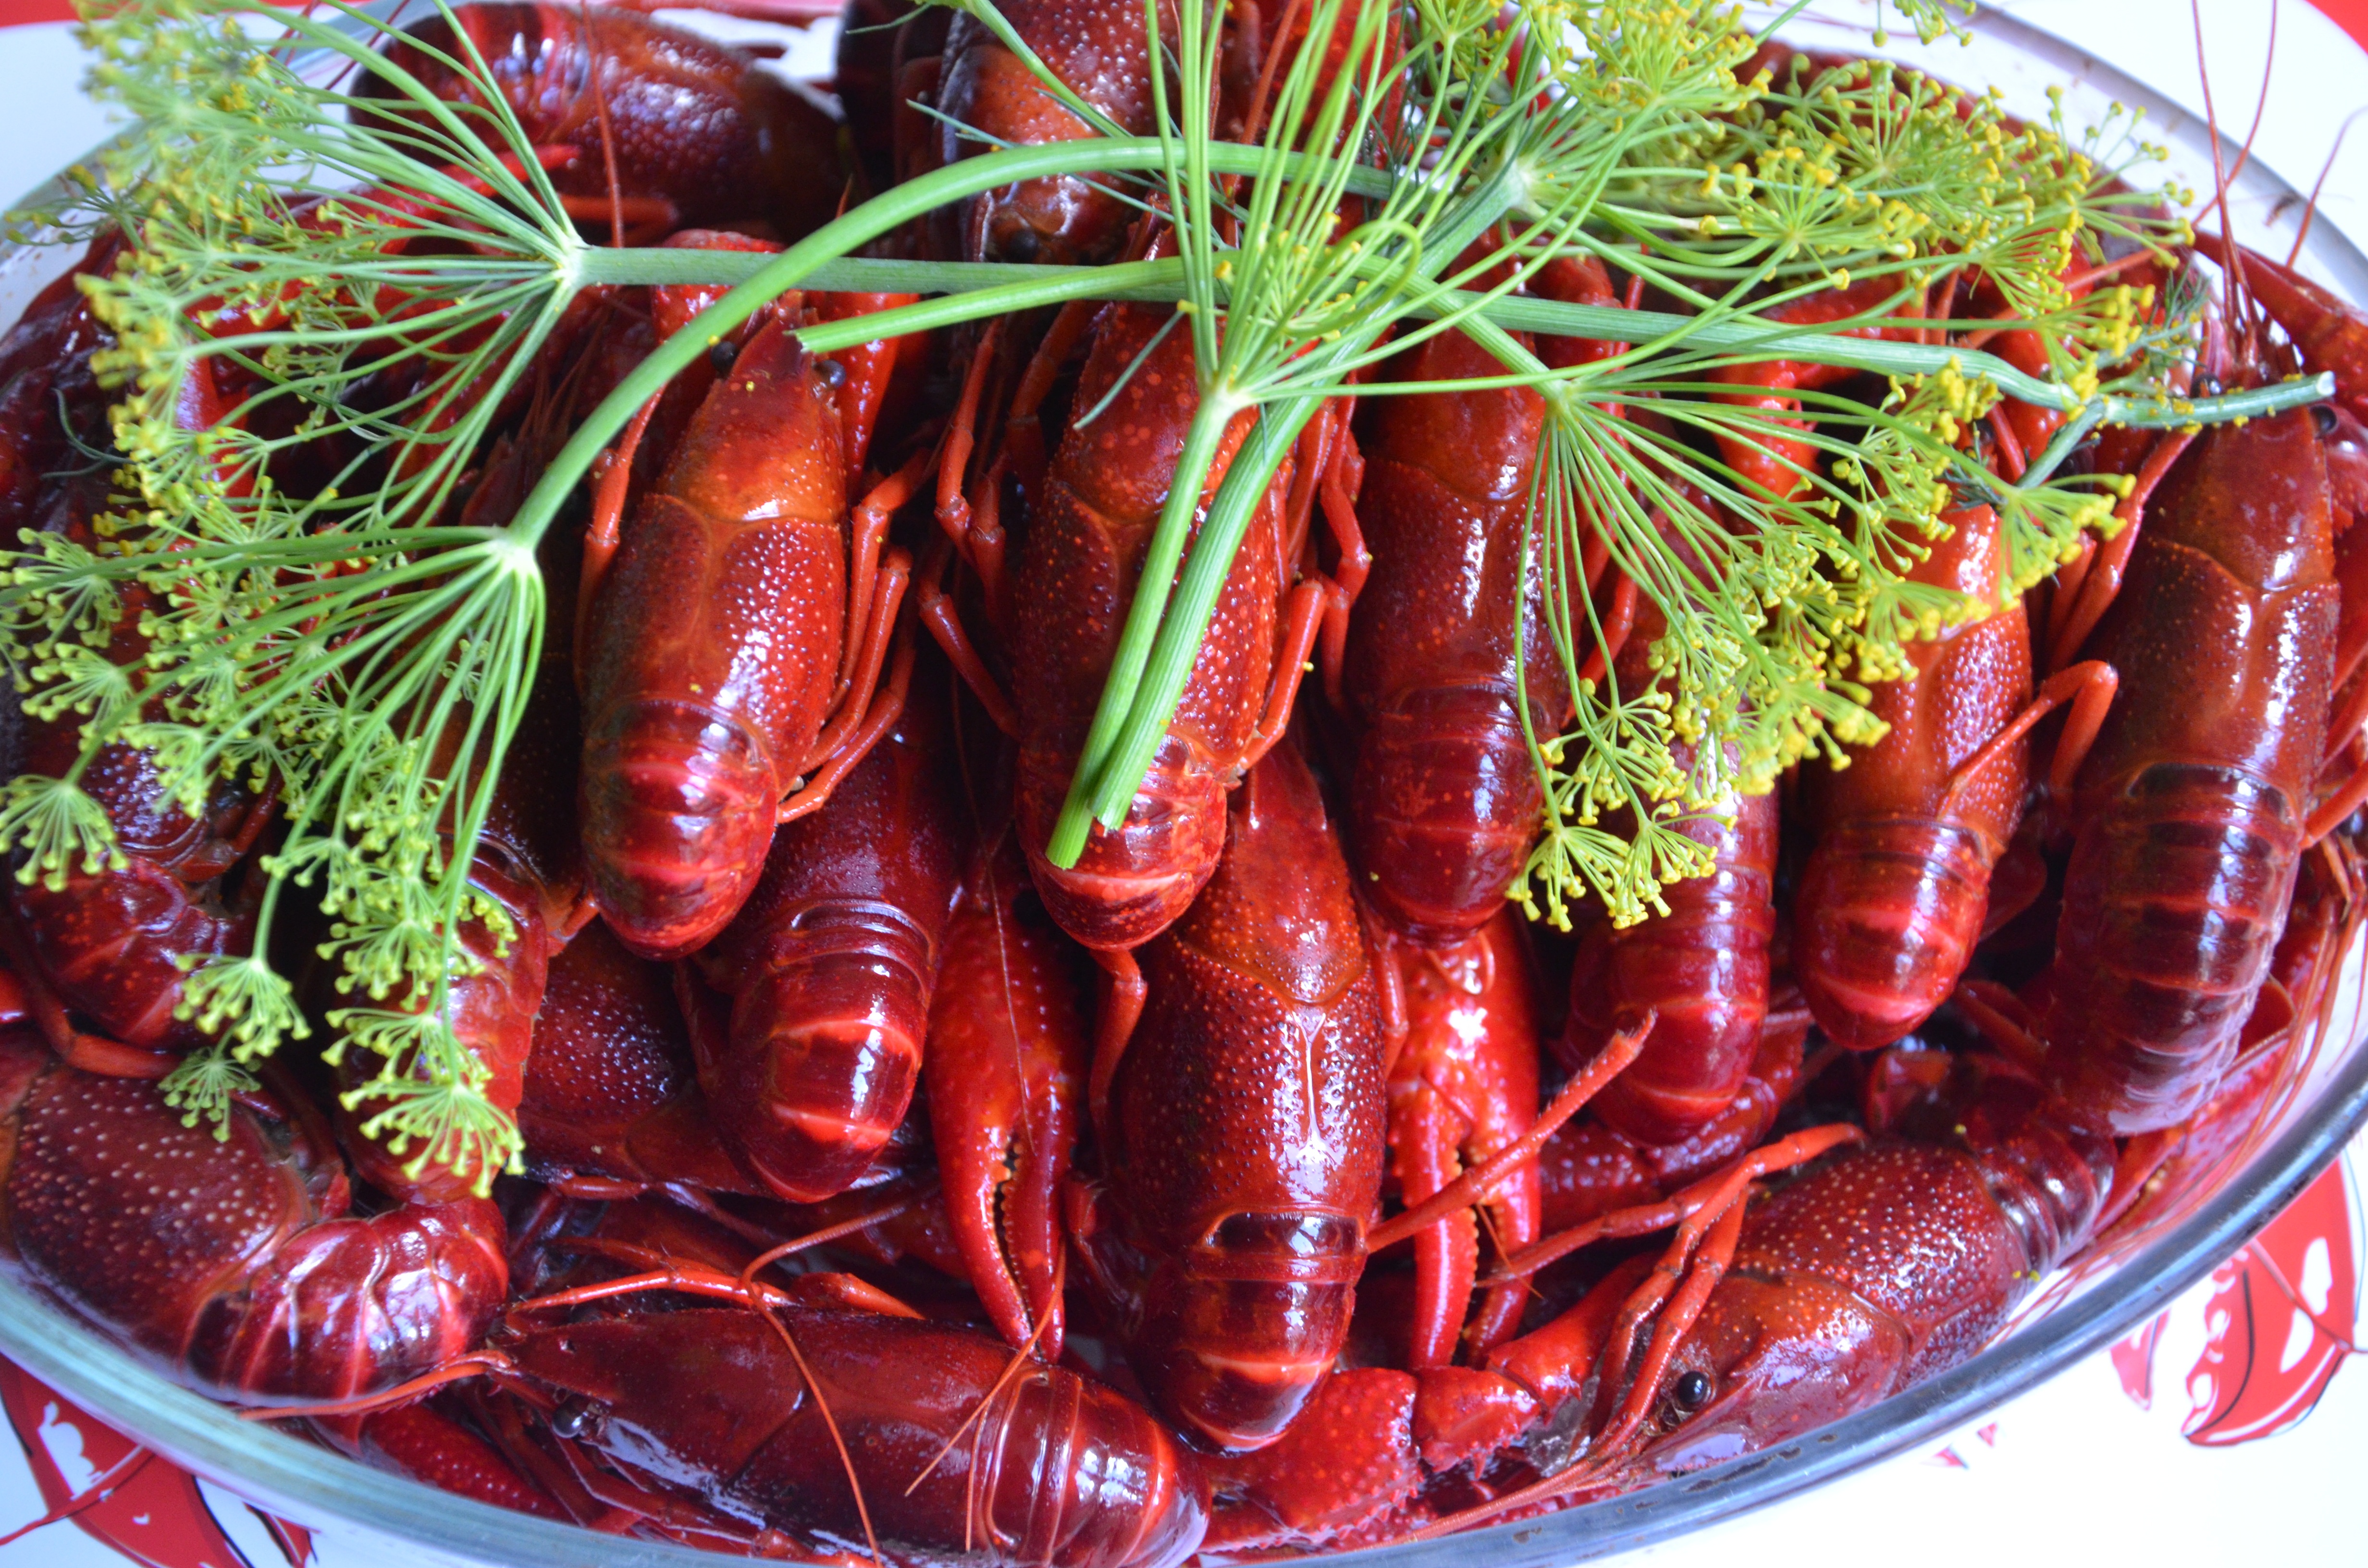
dish, food, red, produce, vegetable, seafood, meat, barrel, invertebrate, mat, sweden, crustaceans, late summer, fest, crayfish, crayfish party, the organizing, crown dill, chills, animal source foods, seafood boil